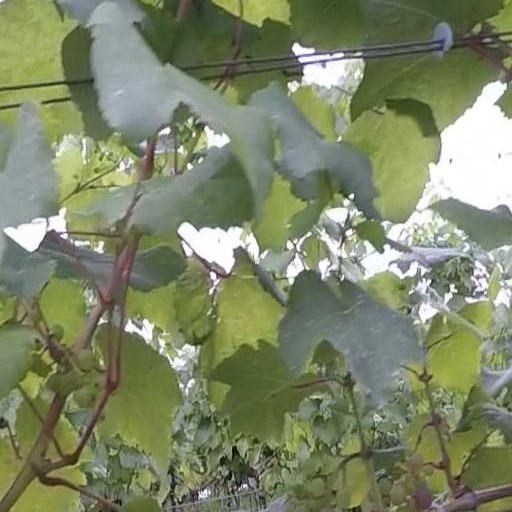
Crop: grape